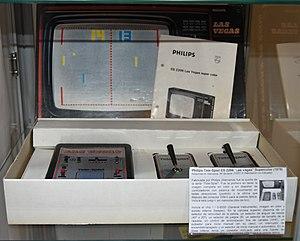
Cet article présente une liste non exhaustive de consoles de jeux vidéo de première génération. Plus de 900 y sont répertoriées.